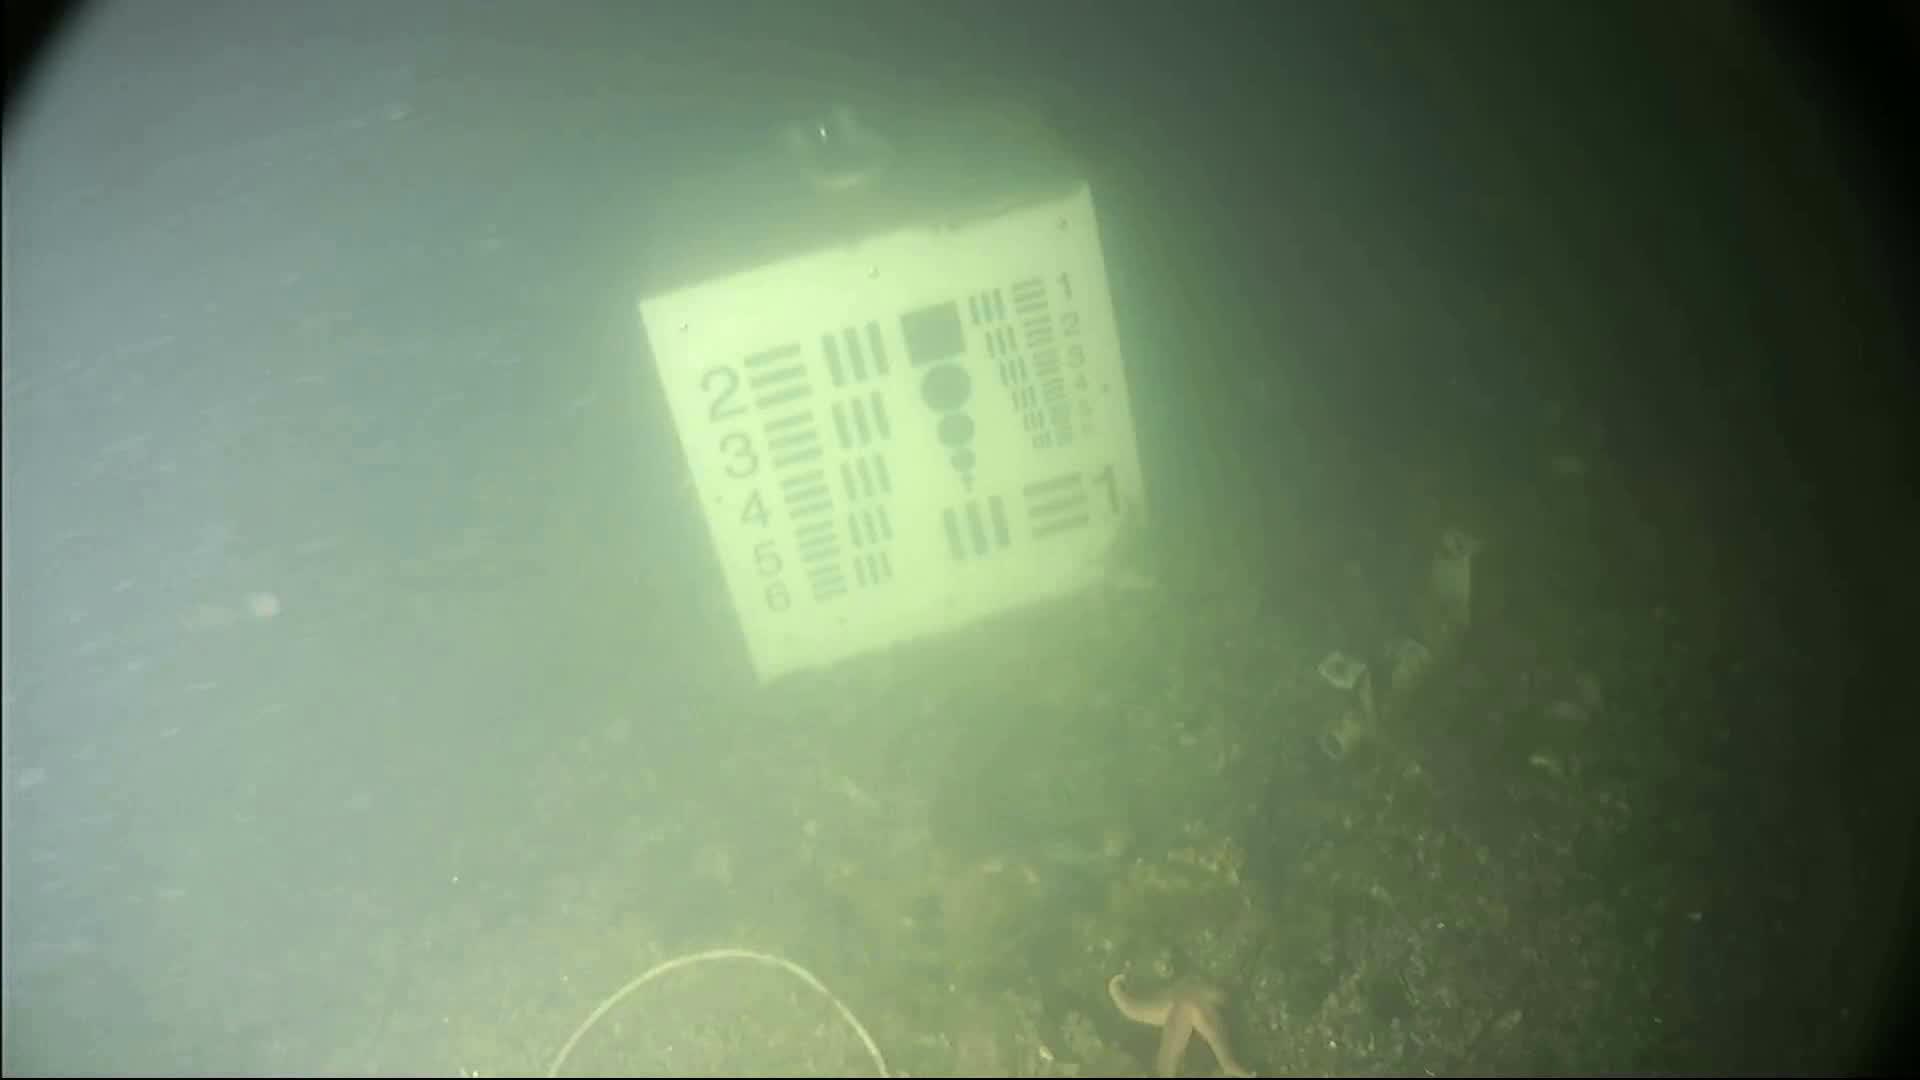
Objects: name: starfish